Valobasha Emoni Hoy

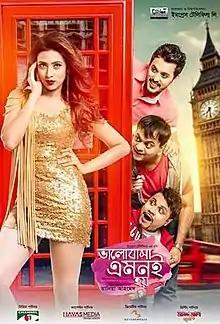
Poster of Bhalobasha Emoni Hoy

Valobasha Emoni Hoy is the first directorial venture for model and actress Tania Ahmed and was produced by Faridur Reza Sagar under the banner of Impress Telefilm Limited. Irfan Sazzad makes his debut as a film actor in this movie with prominent actress, Bidya Sinha Saha Mim, seen as the lead actress with Mir Sabbir, Mishu Sabbir, and Tariq Anam Khan.